Answer in natural language. Considering the relative positions, is floating brown wooden bed (marked B) above or below Doorway (marked A)? Choose between the following options: below or above
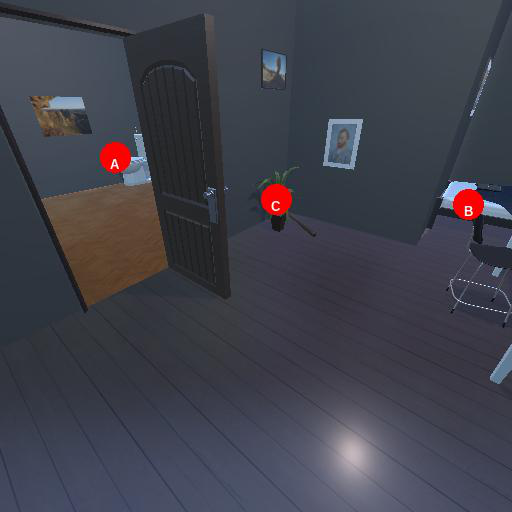
<answer>above</answer>